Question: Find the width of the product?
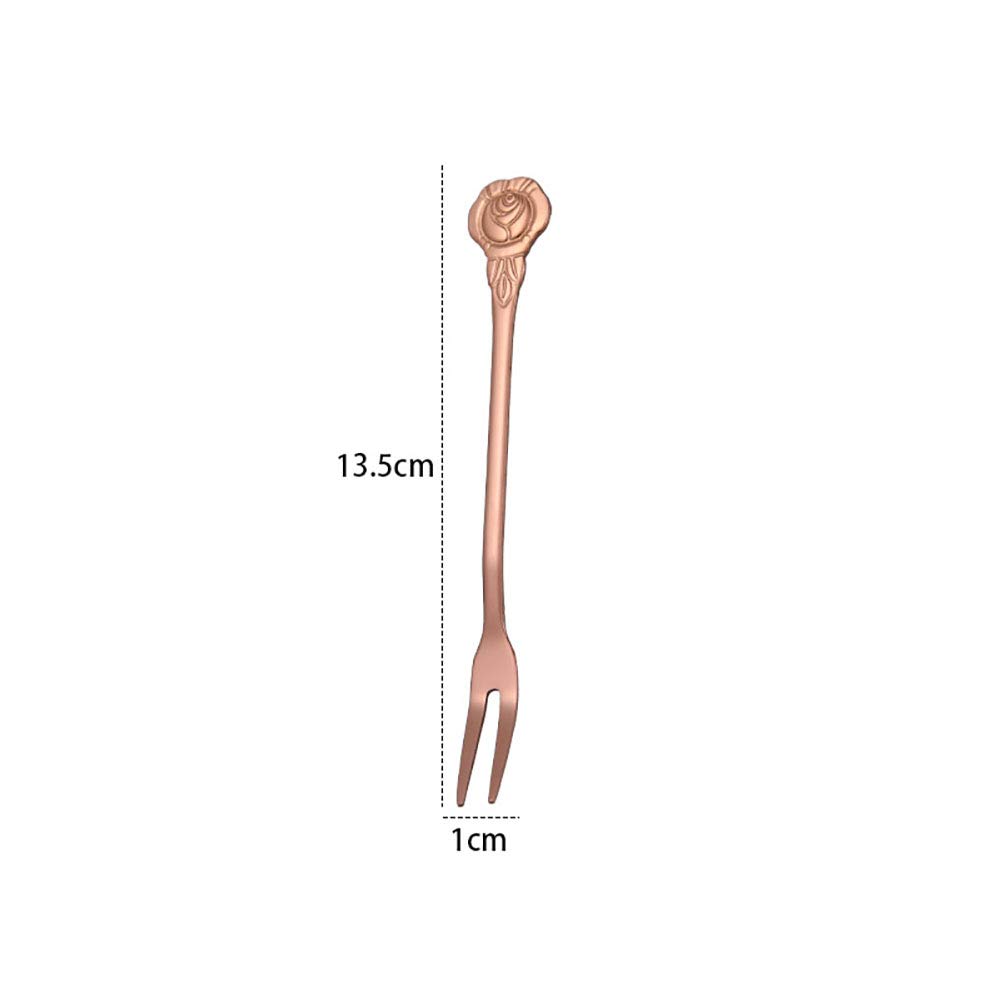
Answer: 1.0 centimetre